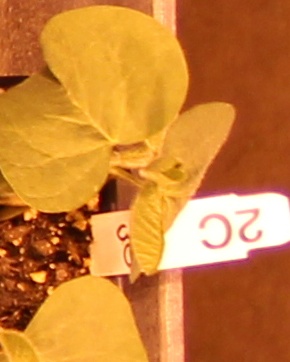
Label: Soybean